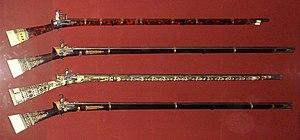
L'Empire ottoman, connu historiquement en Europe de l'Ouest comme l'Empire turc, la Turquie ottomane ou simplement la Turquie, est un empire fondé à la fin du XIIIᵉ siècle au nord-ouest de l'Anatolie, dans la commune de Söğüt, par le chef tribal oghouze Osman Iᵉʳ. Après 1354, les Ottomans sont entrés en Europe, et, avec la conquête des Balkans, le Beylik ottoman s'est transformé en un empire trans-continental. Après l'avoir encerclé et réduit à sa capitale et à quelques lambeaux, les Ottomans ont mis fin à l'Empire byzantin en 1453 par la conquête de Constantinople sous le règne du sultan Mehmed II.
L’alliance franco-ottomane, ou alliance franco-turque, est une alliance établie en 1536 entre le roi de France François Iᵉʳ et le souverain turc de l'Empire ottoman, Soliman le Magnifique. Elle a été mentionnée comme la première alliance diplomatique non idéologique de ce genre entre un empire chrétien et un empire non chrétien. Elle cause cependant un certain émoi dans le monde chrétien, et est qualifiée d'alliance impie, ou d'union sacrilège de la fleur de lys et du croissant. Elle subsiste cependant, dans l'intérêt objectif des deux parties. Cette alliance stratégique et parfois tactique est alors l'une des plus importantes alliances de la France, et dure plus de deux siècles et demi, jusqu'à la campagne d'Égypte, qui voit les troupes napoléoniennes envahir un territoire ottoman en 1798-1801, bien que Bonaparte proclame n'en avoir qu'après les Mamelouks qui selon lui ne sont point soumis au Sultan et se sont révoltés contre son autorité. L'alliance franco-ottomane est également un épisode important des relations entre la France et l'Orient.